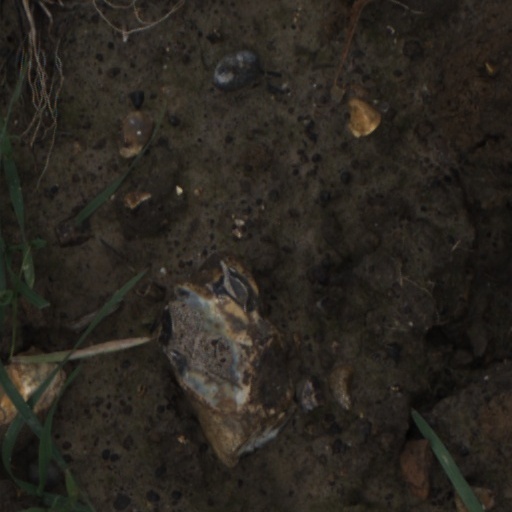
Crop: wheat